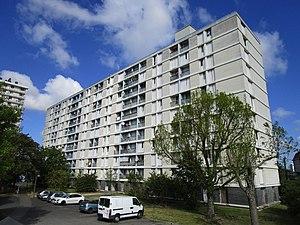
Vue de l'un des bâtiments du lot de 811 du quartier Sanitas, sur l'allée de la Bechellerie.
Le Sanitas ou Sanitas-Rotonde est un quartier français du centre de Tours, situé entre le centre-ville et les rives du Cher, à proximité de la gare. Il a été construit après la Seconde Guerre mondiale pour partie sur un terrain autrefois dévolu à des ateliers et entrepôts de chemin de fer de la SNCF. Dans le contexte des Trente Glorieuses, son développement est encouragé par l’État pour faire face à une demande inédite de logements. Essentiellement constitué de grands ensembles sociaux, les étapes d'urbanisation du quartier s'étalent entre la fin des années 1950 et 1970. Son nom vient du latin « santé » et lui a été attribué car la zone abritait autrefois des établissements de soins.
Serge Babary, né le 16 juillet 1946 à Tours, est un entrepreneur et homme politique français, membre du parti Les Républicains.